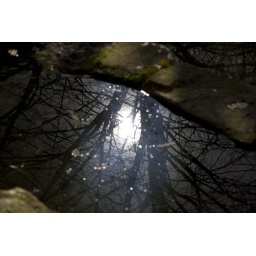
Sun through trees reflected in water